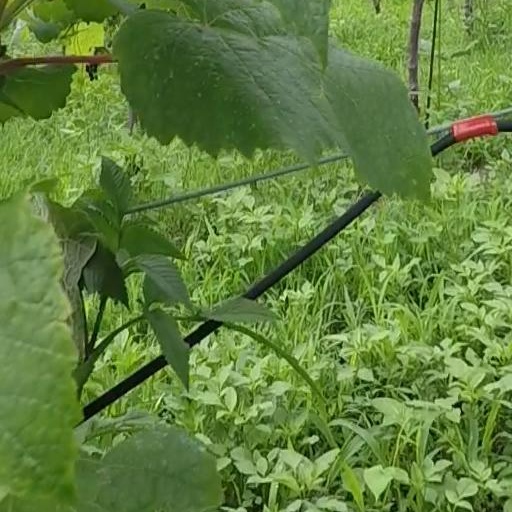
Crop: grape